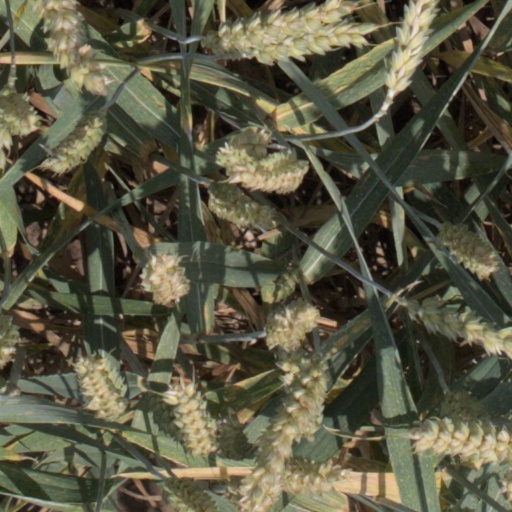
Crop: wheat